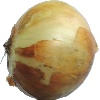
Label: white_onion